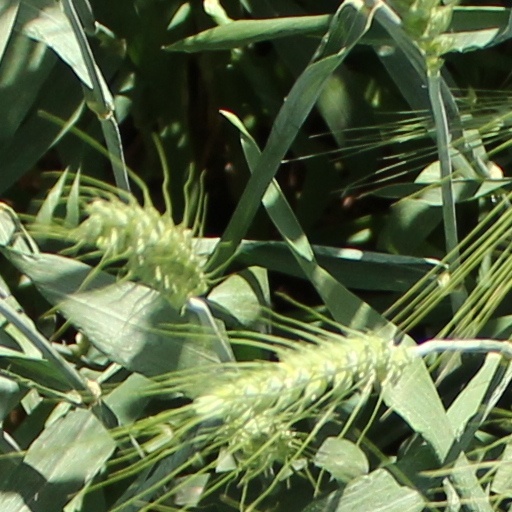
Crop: wheat